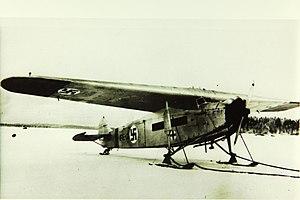
Le Fokker F.VII est un petit avion de ligne produit par la compagnie néerlandaise Fokker dans les années 1920. Il est également produit sous licence par d'autres sociétés. La conception expérimentale présente un monoplan monomoteur. Fokker ajoute deux moteurs afin de pouvoir concourir au Ford National Reliability Air Tour de 1925 que l'avion remporte. Par la suite, les différentes versions - F.VIIa/3m, F.VIIb/3m et F.10 - sont toutes équipées de trois moteurs et deviennent connues sous le nom de Fokker Trimotor.